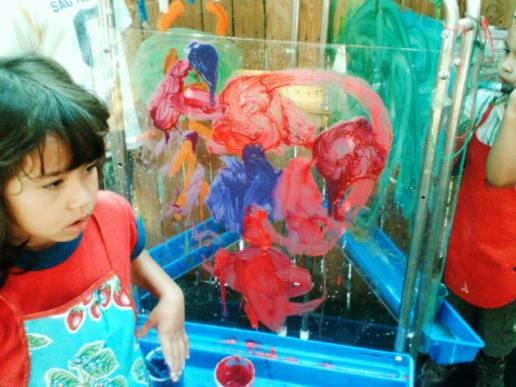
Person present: Yes